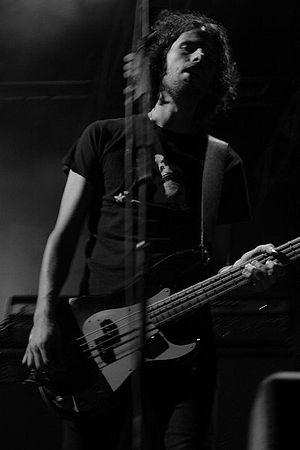
Kaiser Chiefs est un groupe de rock indépendant britannique, originaire de Leeds, dans le Yorkshire de l'Ouest. Il est initialement formé en 1997 sous le nom de Parva, puis renommé en Kaiser Chiefs en 2003. Il se compose de cinq membres : le chanteur Ricky Wilson, le guitariste Andrew White, le bassiste Simon Rix, le claviériste Nick Baines et le batteur Nick Hodgson, remplacé par Vijay Mistry en 2013. Leur premier album, Employment, sorti en 2005, est un grand succès commercial et critique et leur vaut de remporter trois Brit Awards en 2006. Leur deuxième album, Yours Truly, Angry Mob, rencontre lui aussi un certain succès, notamment à travers le single Ruby. Ils sortent ensuite deux autres albums, Off with Their Heads en 2008 et The Future Is Medieval en 2011, qui ont moins de succès. Leur cinquième album, Education, Education, Education and War, est sorti en 2014, suivi de leur sixième album, Stay Together en 2016 et de leur septième album Duck en 2019.